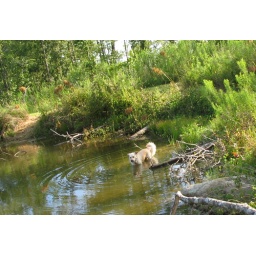
virginia taking a bath in lake richter